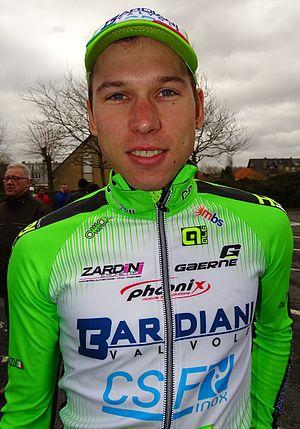
Reportage réalisé le mardi 31 mars à l'occasion de du départ de la première étape des Trois jours de La Panne 2015 à La Panne, Belgique.
Andrea Piechele, est un coureur cycliste italien.